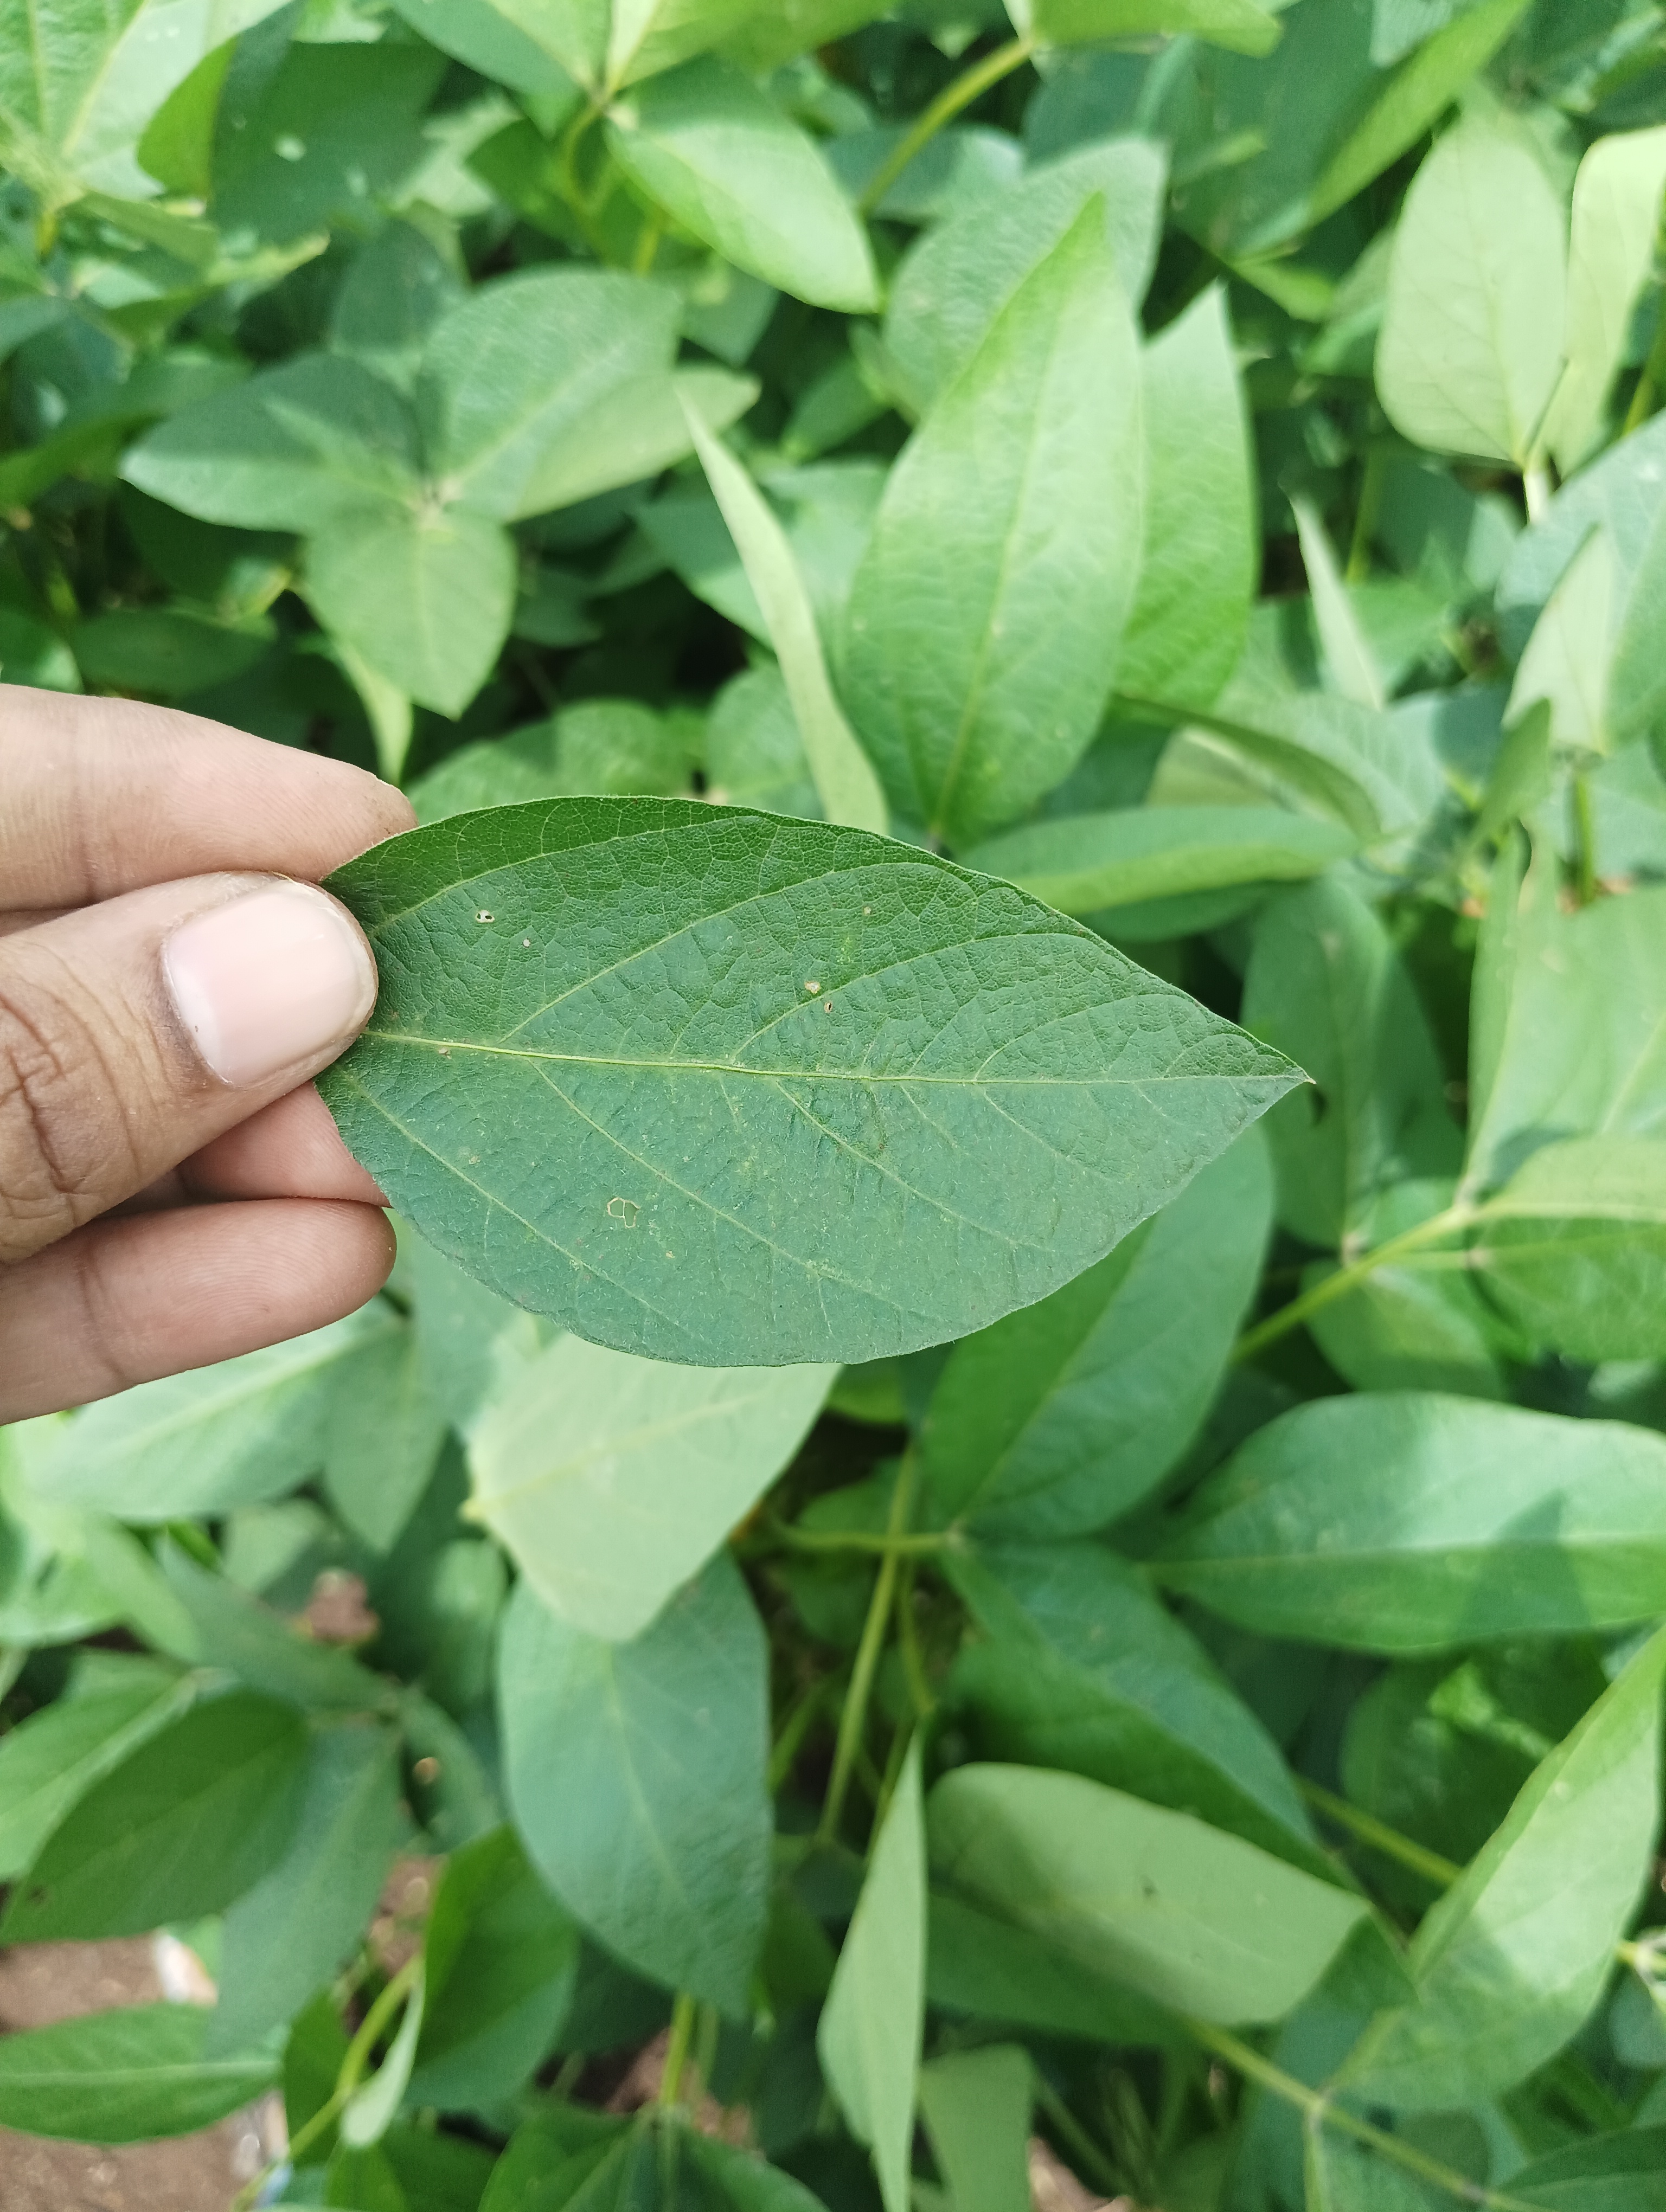
Label: Healthy